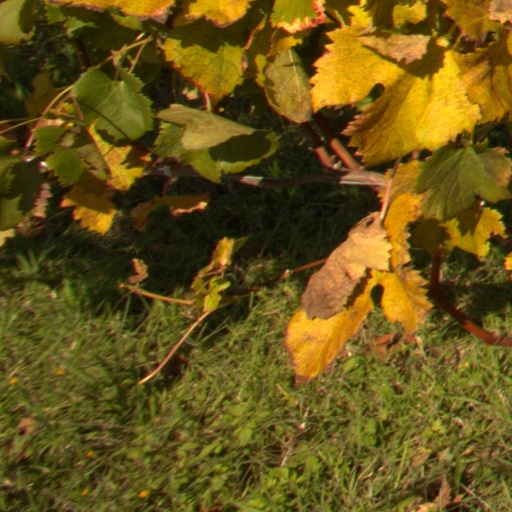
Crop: grape